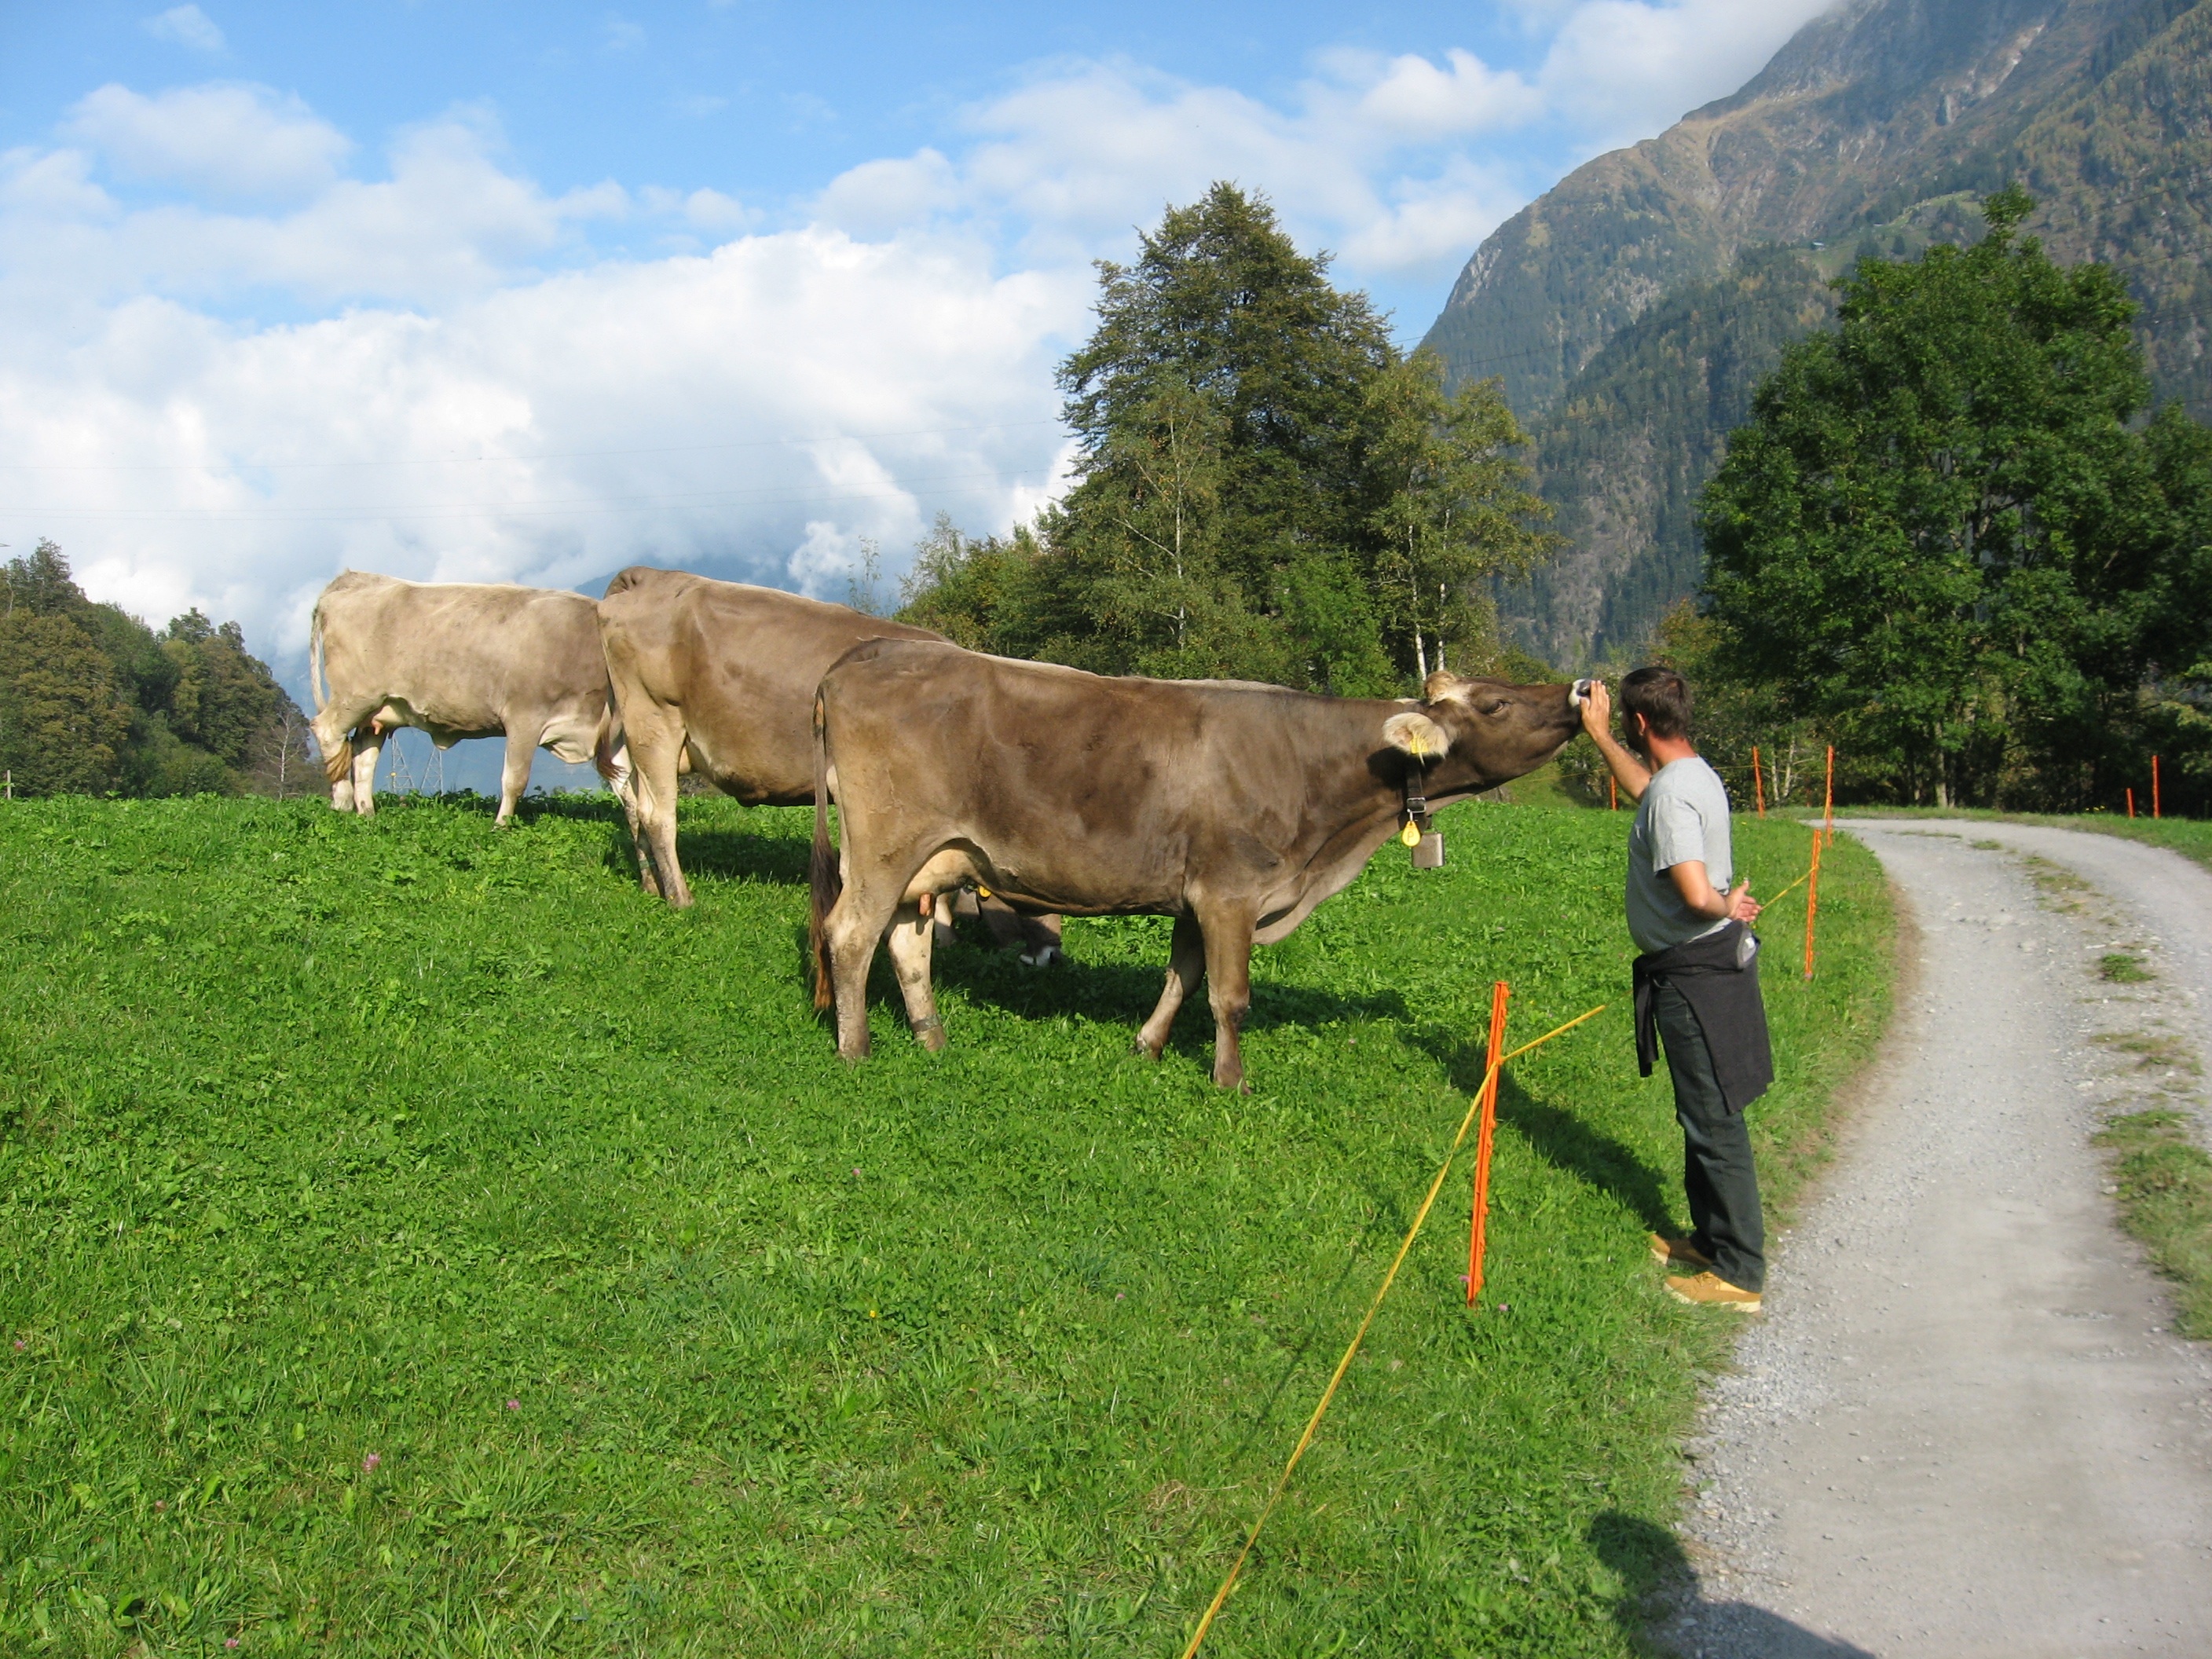
landscape, nature, grass, sky, field, farm, meadow, bell, rural, cattle, pasture, grazing, mammal, alpine, agriculture, fauna, cows, family, mountains, grassland, switzerland, animal world, farmers, mountain world, rural area, quadruped, mountain meadows, animal lover, weidetier, mountain farmers, cattle like mammal